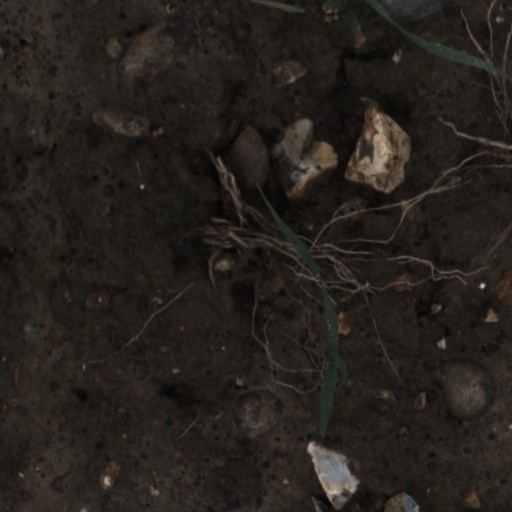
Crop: wheat